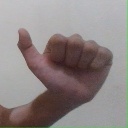
अक्षर: त